Banten

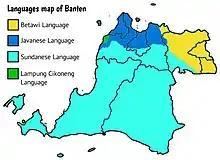
Linguistic map of Banten

Banten's climate is influenced by the South and East Asian Monsoons and the alternating La Niña or El Niño. During the rainy season, the weather is dominated by a west wind (from Sumatra and the Indian Ocean south of the Indian subcontinent) joined by winds from Northern Asia crossing the South China Sea. The dry season is dominated by an east wind which gives Banten severe droughts, especially on the northern coast during El Niño. Temperatures on the coast and in the hills range from , and temperatures in the mountains from above sea level range from .